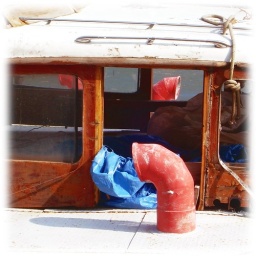
boat in iseo lake